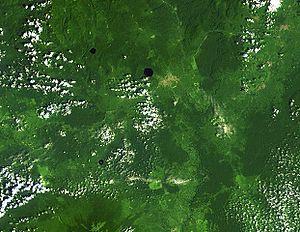
Le lac Barombi Mbo est un lac de cratère situé au Cameroun, dans la région du Sud-Ouest, près de Kumba.
Le lac Dissoni est un lac de cratère du Cameroun situé dans la Région du Sud-Ouest au pied des monts Rumpi.